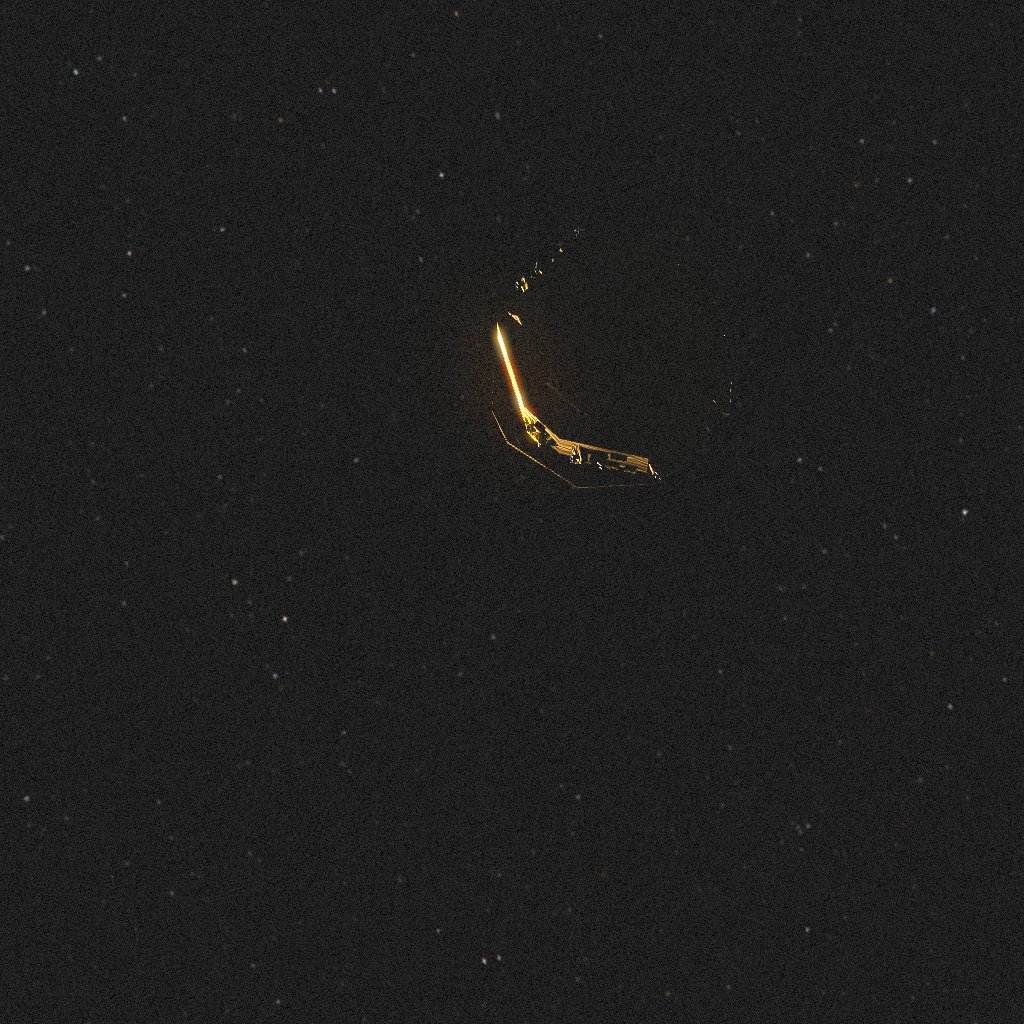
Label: lisa_pathfinder